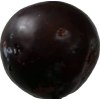
Label: plum